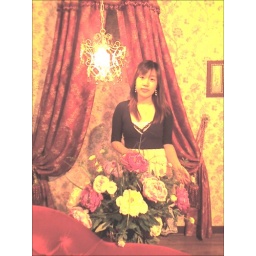
in front of red curtain